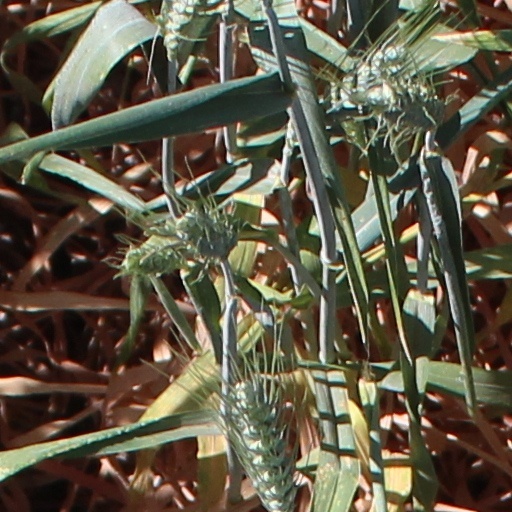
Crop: wheat